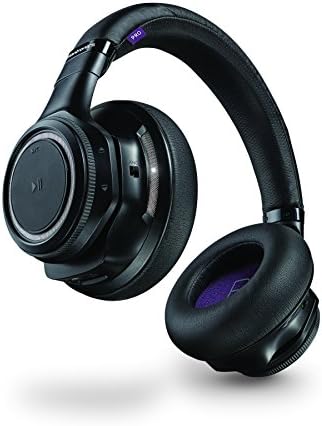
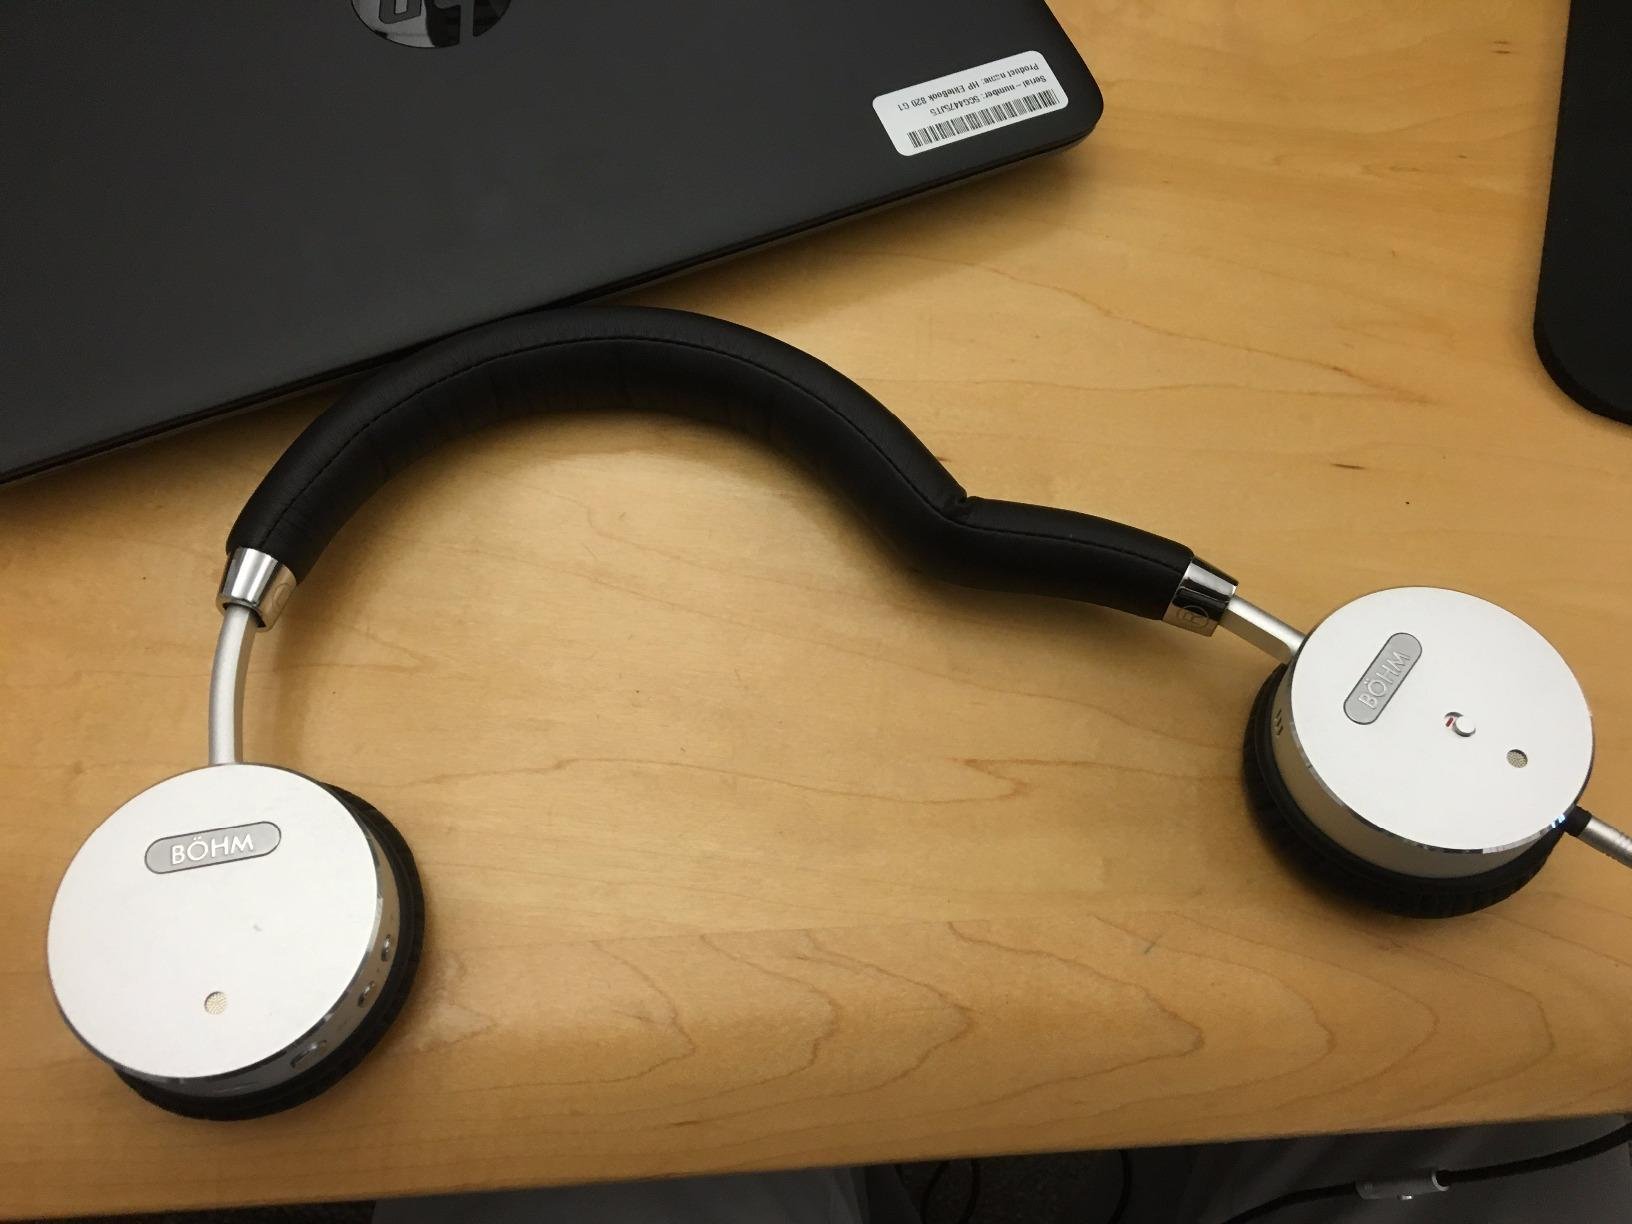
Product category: headphones
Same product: no